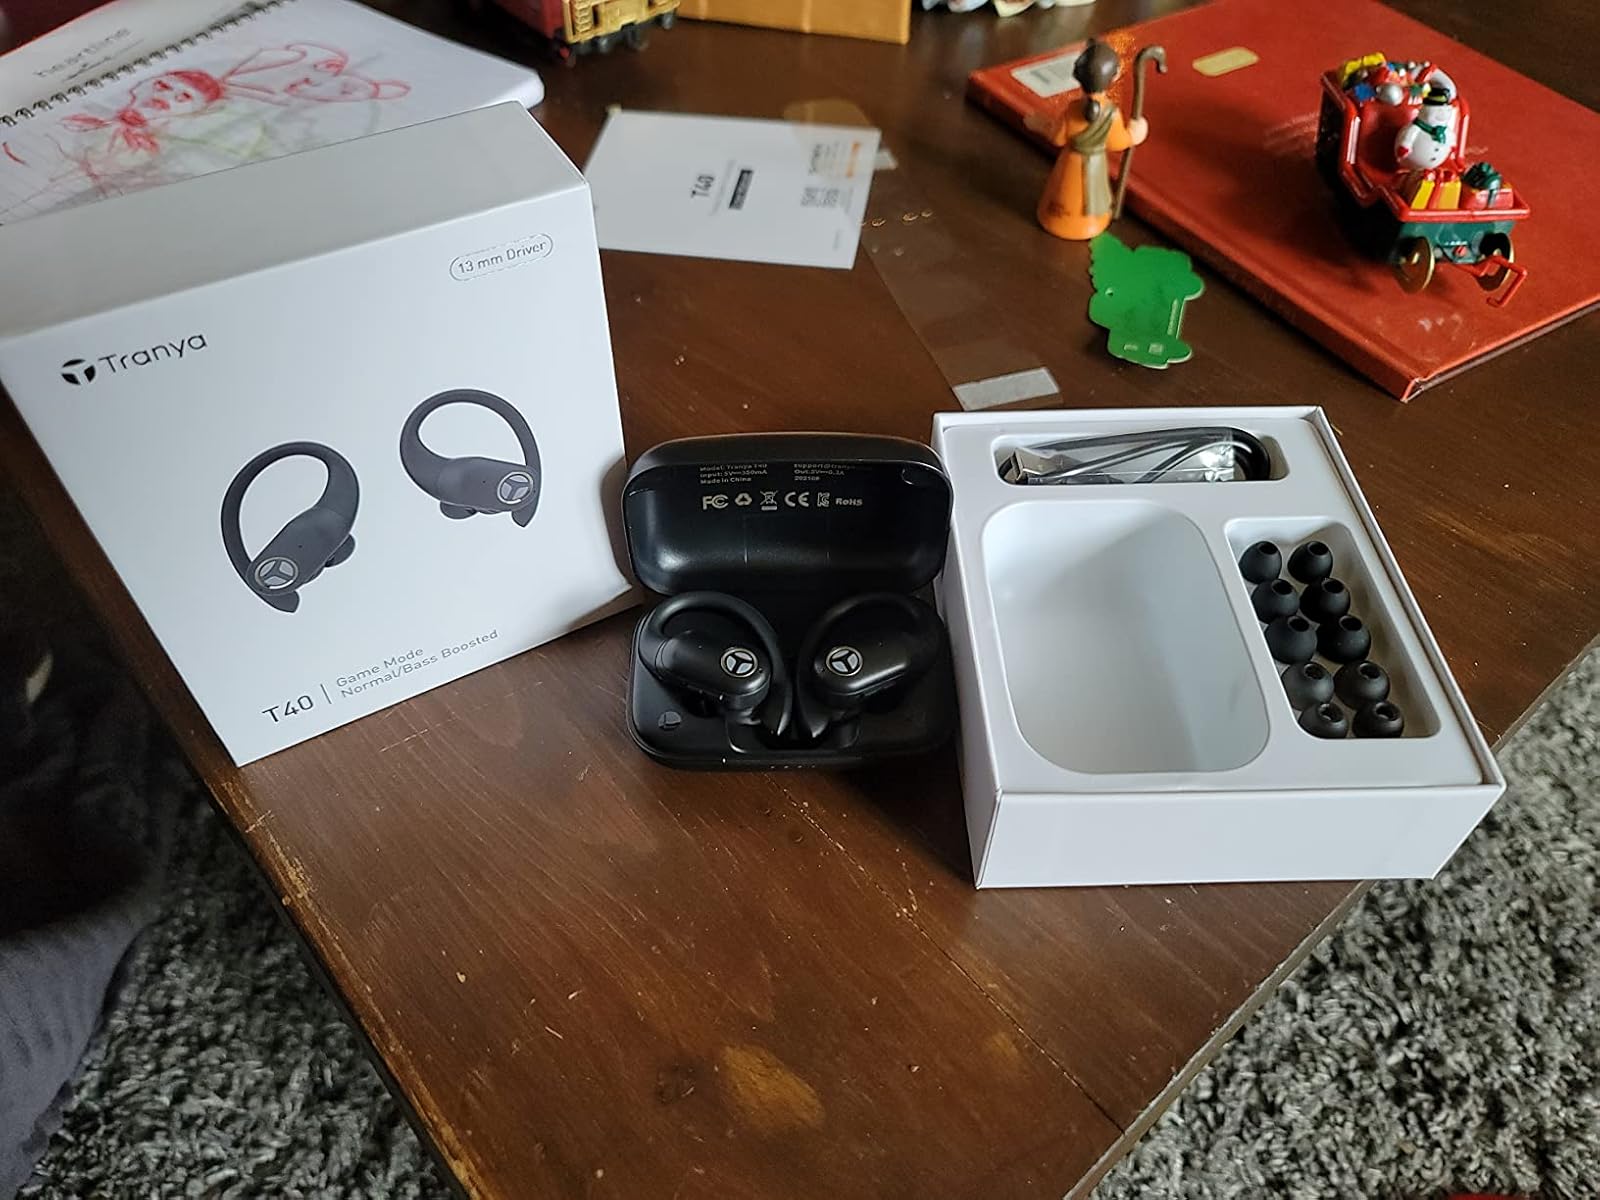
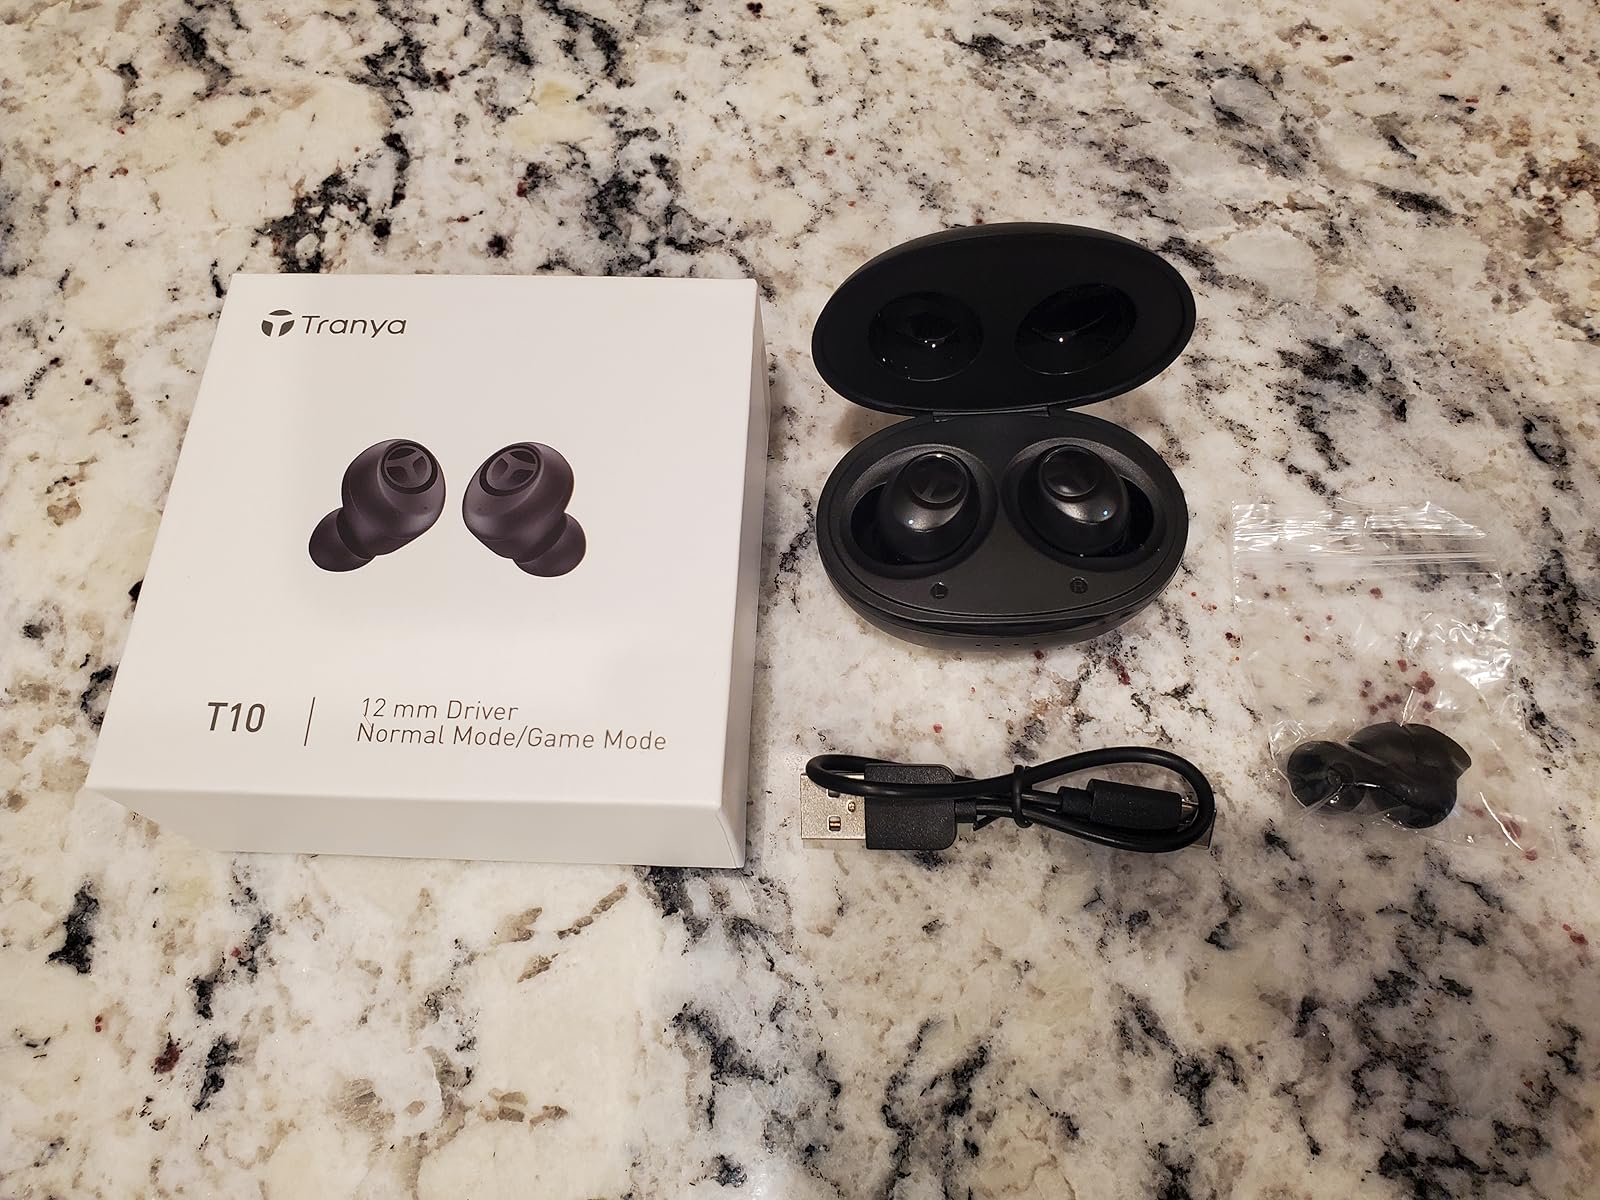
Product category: earbuds
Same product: no